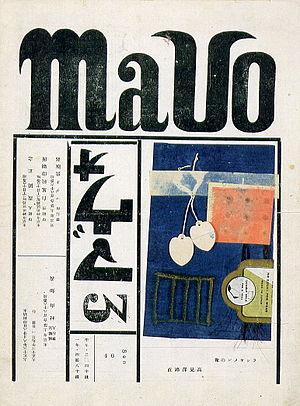
Mavo est un mouvement artistique radical japonais des années 1920.